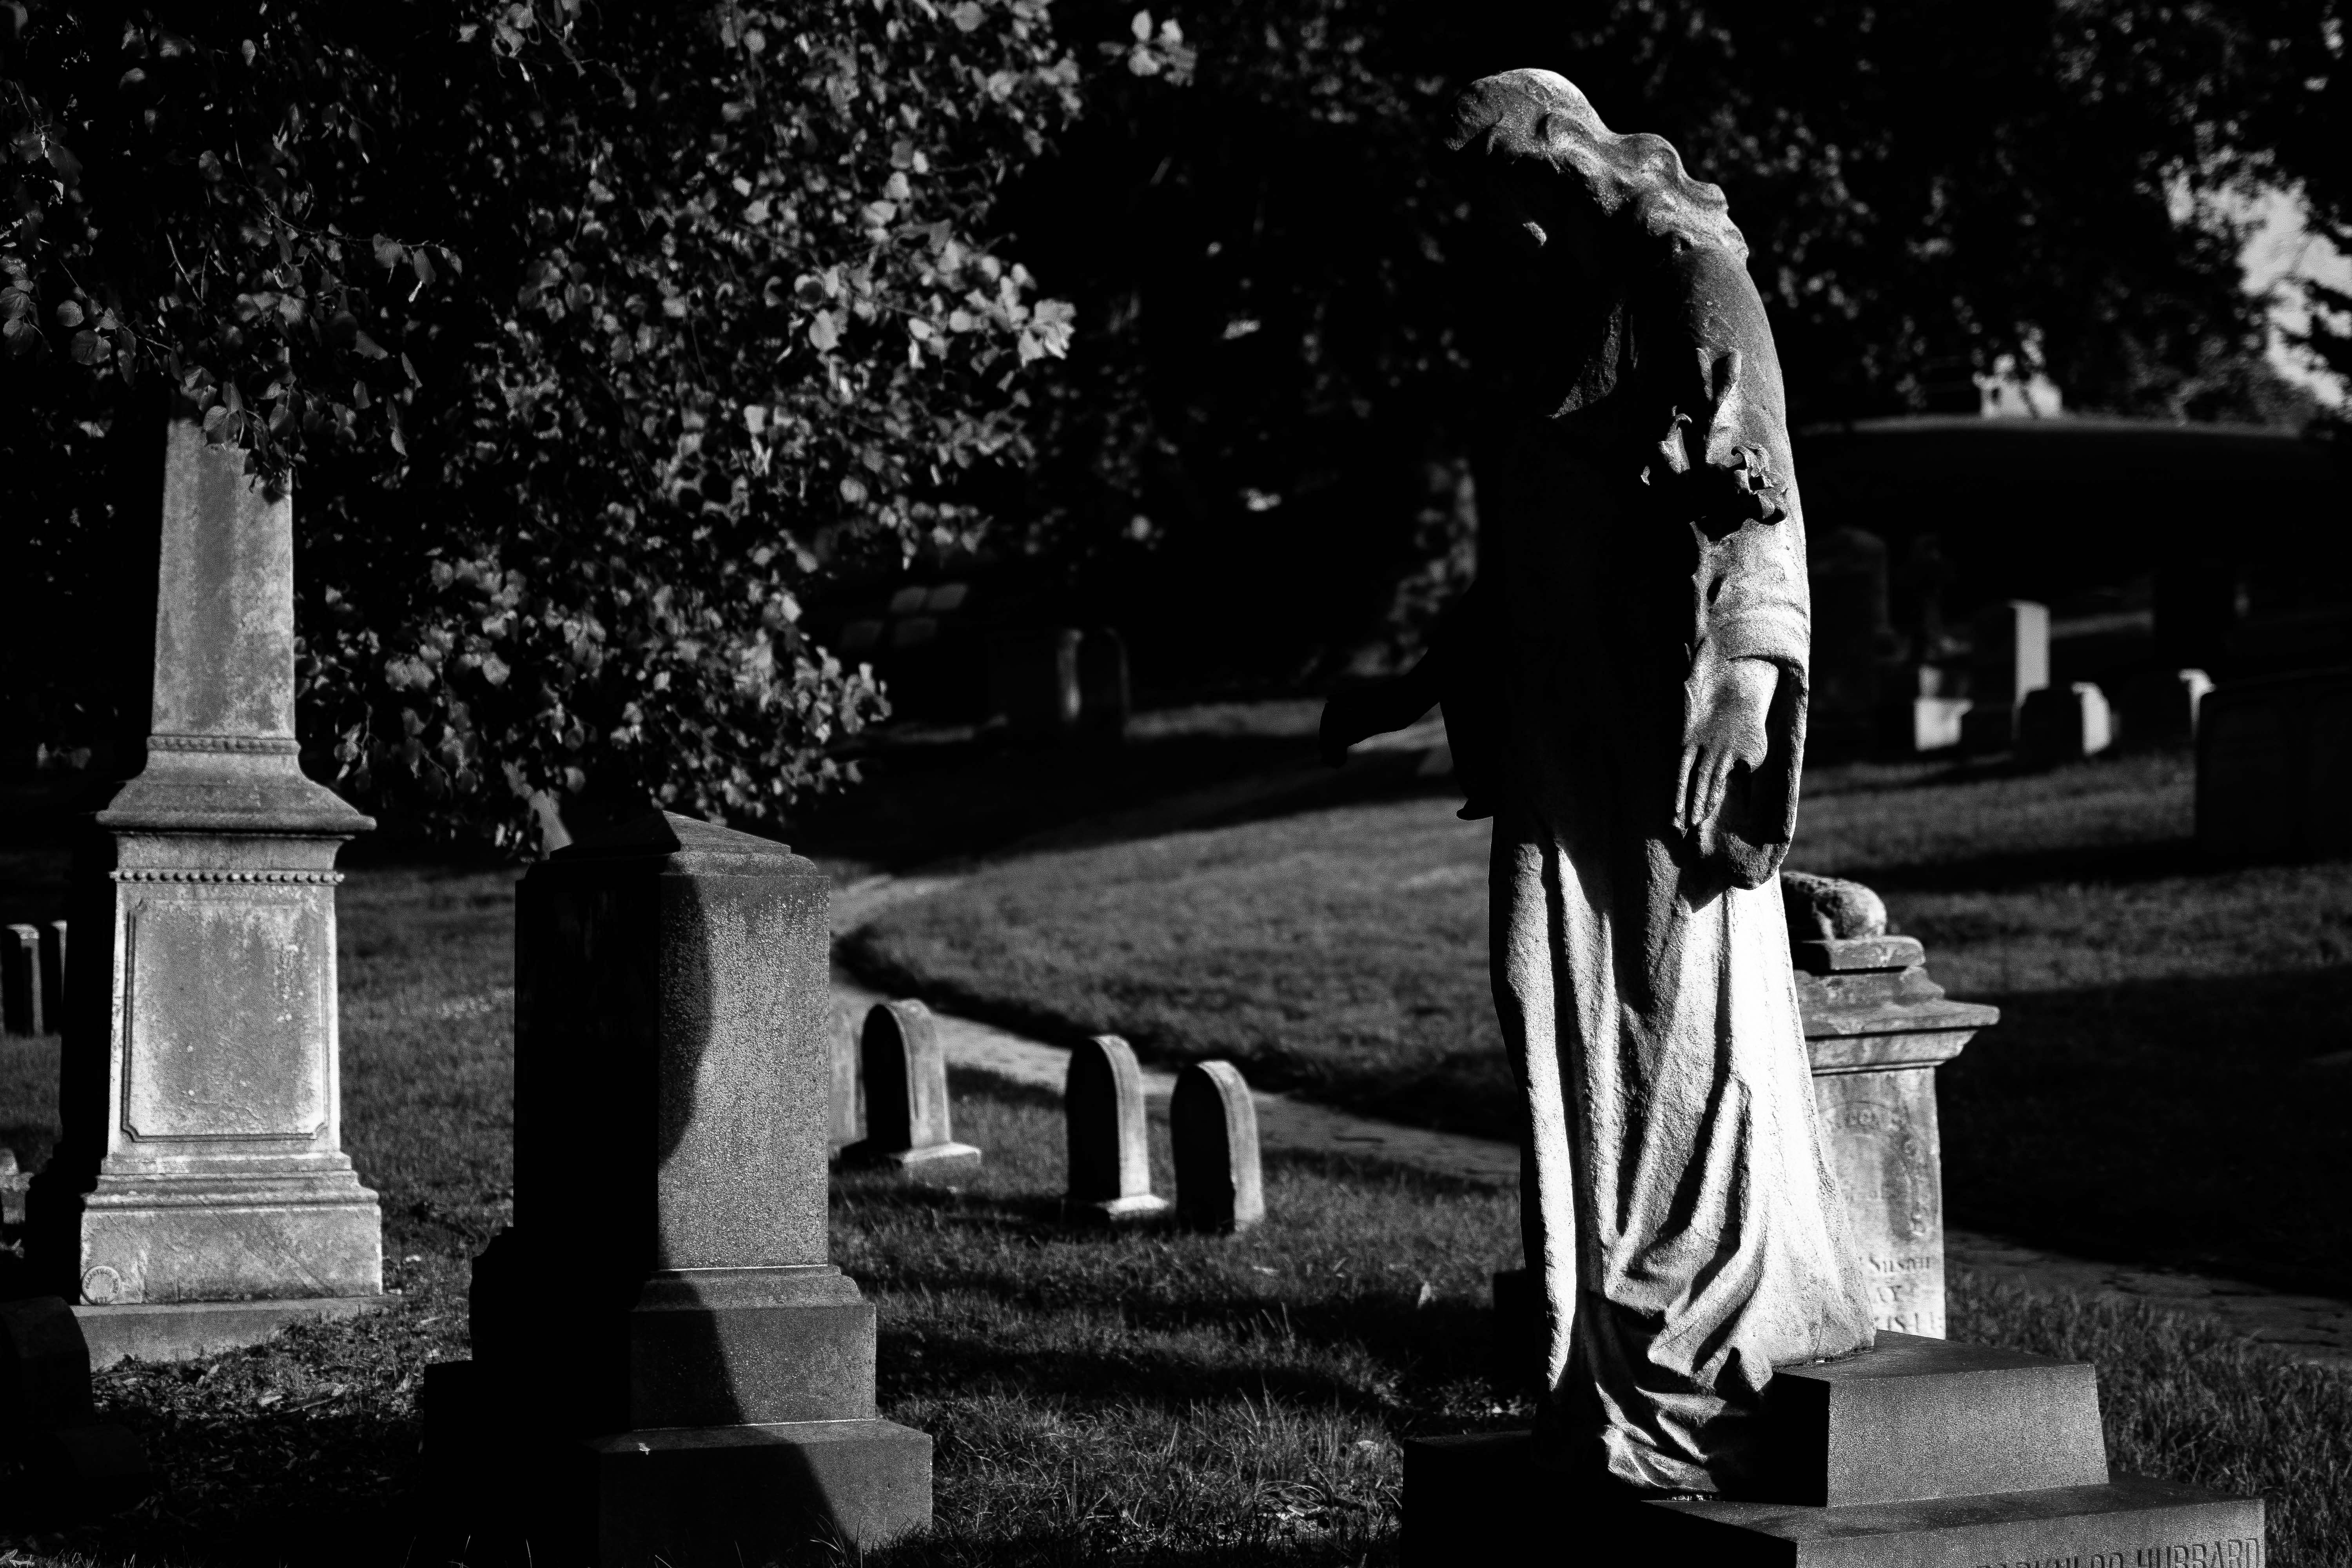
black and white, white, night, photography, monument, statue, nyc, brooklyn, darkness, nikon, cemetery, black, monochrome, bw, blackandwhite, blackwhite, newyork, newyorkcity, photograph, noiretblanc, noir, blanc, estatua, negro, blanco, schwarz, raw, pretoebranco, cementerio, blancoynegro, nero, branco, byn, greenwood, weis, bianconero, bianco, blanconegro, bn, noirblanc, biancoenero, pretobranco, preto, schwarzundweis, friedhof, nikond3300, cimetiere, cimitero, cemiterio, thegreenwood, monochrome photography, film noir